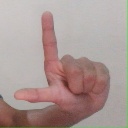
अक्षर: ल